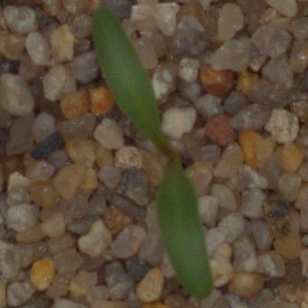
Label: sugar_beet